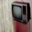
Label: television